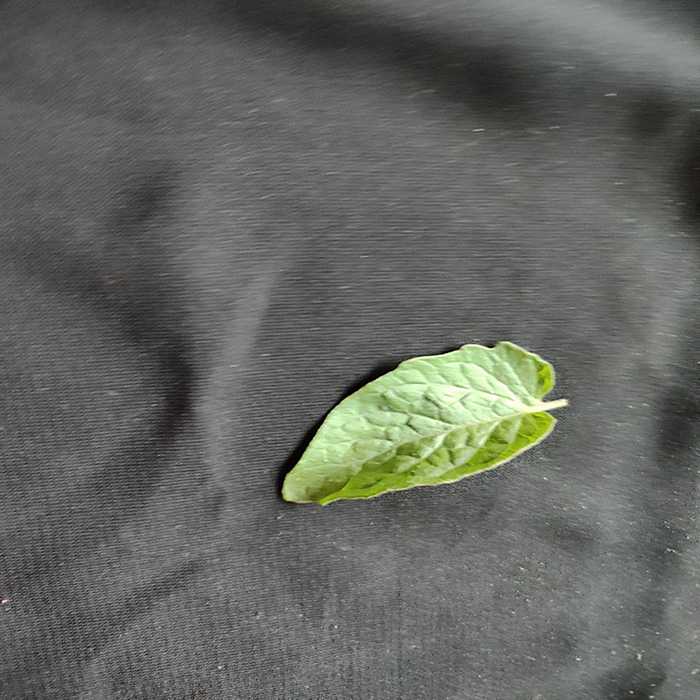
Plant: Tomato
Label: Tomato Fresh leaf